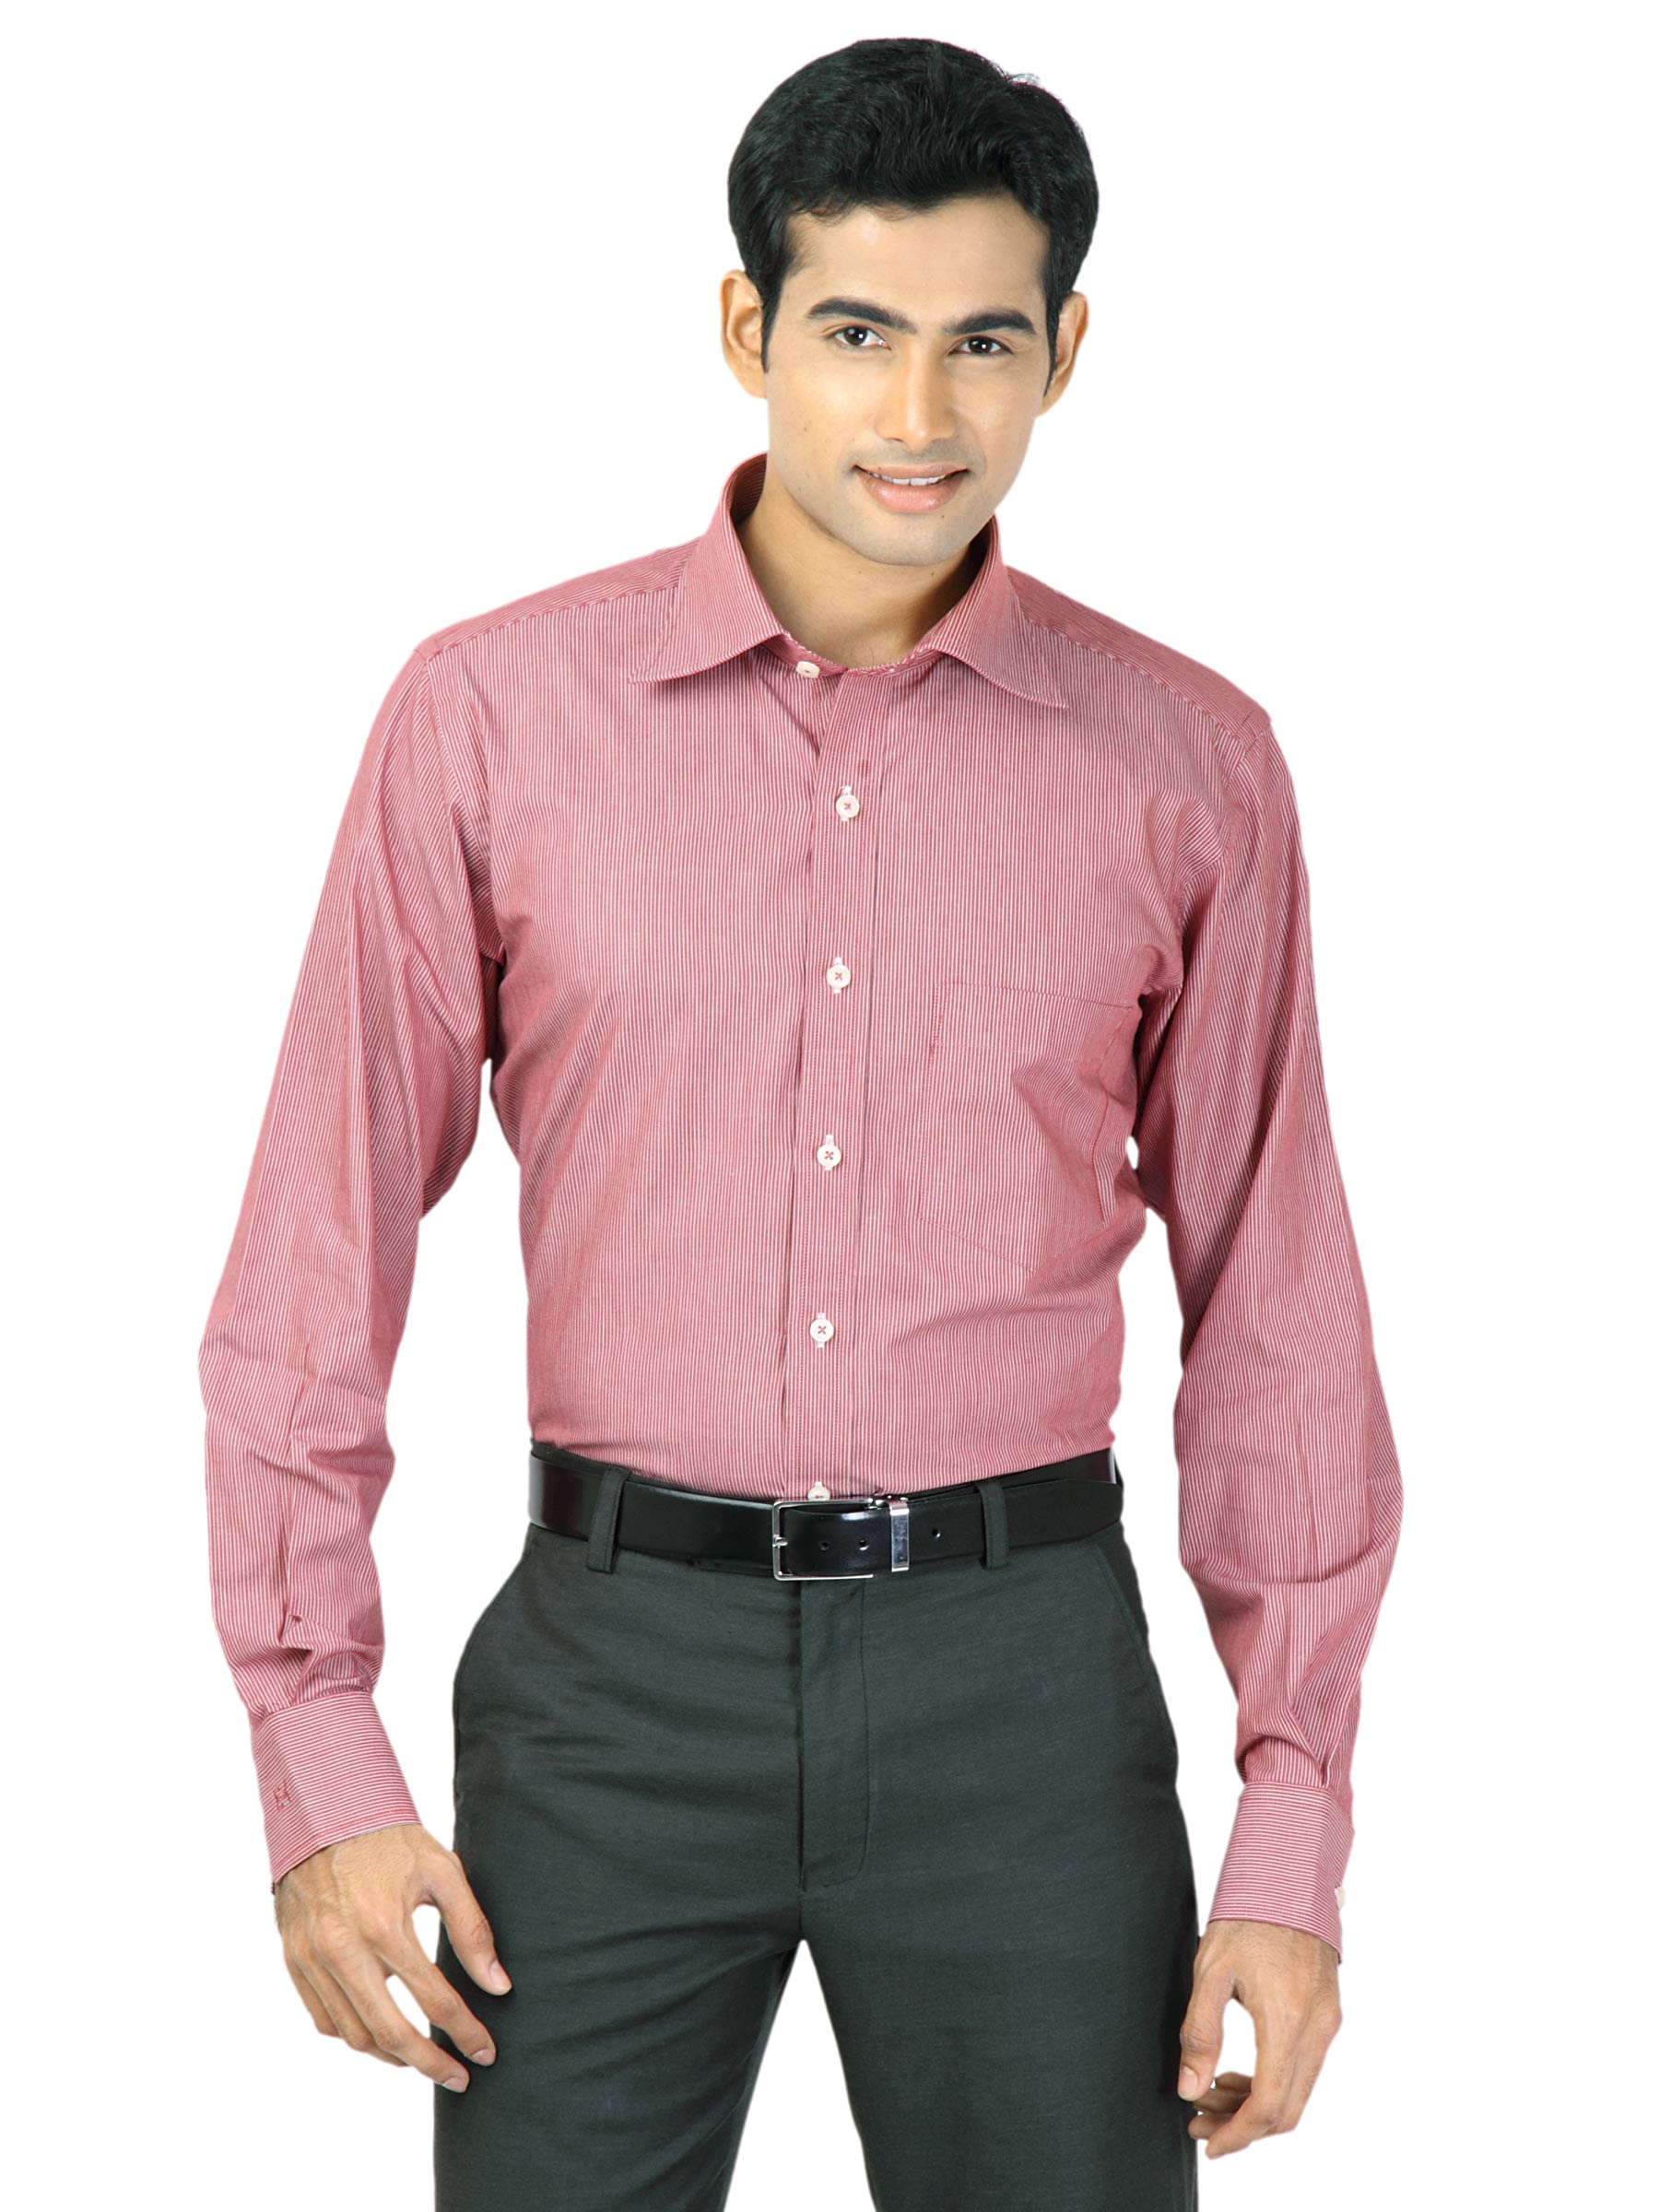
Genesis Red Striped Formal Shirt
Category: Apparel / Topwear / Shirts
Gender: Men
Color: Red
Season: Winter 2011
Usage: Formal